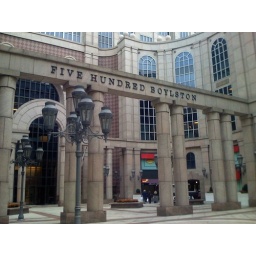
A cool courtyard entrance to some office building in Boston.